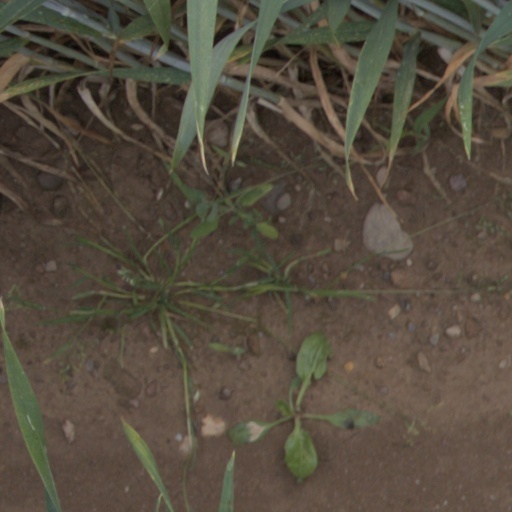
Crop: wheat